Nakamura Fusetsu

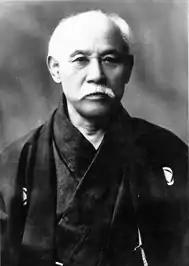
Nakamura Fusetsu

When he was still a child, his family moved to Nagano Prefecture to escape the difficulties created by the Meiji Restoration. After showing an aptitude for art, he received lessons in nanga and European-style painting. He returned to Tokyo in 1887 to take lessons from Koyama Shōtarō at a school operated by the "Association of the Eleventh" (十一次会) then, later, at Koyama's own school; "Fudō-sha" (不同社; roughly, Diversity).